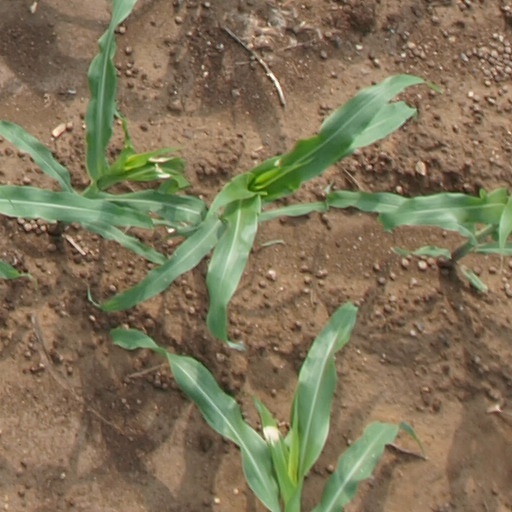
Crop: maize; corn